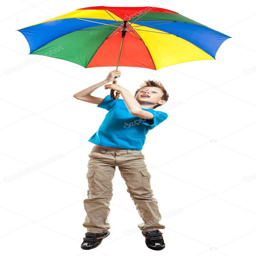
beautiful funny boy in t - shirt holding a multicolored umbrella flying high -- stock photo #